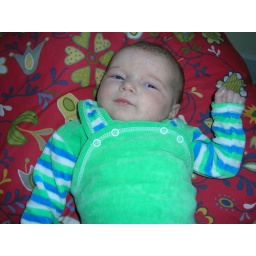
blue and green should never be seen without a colour in between